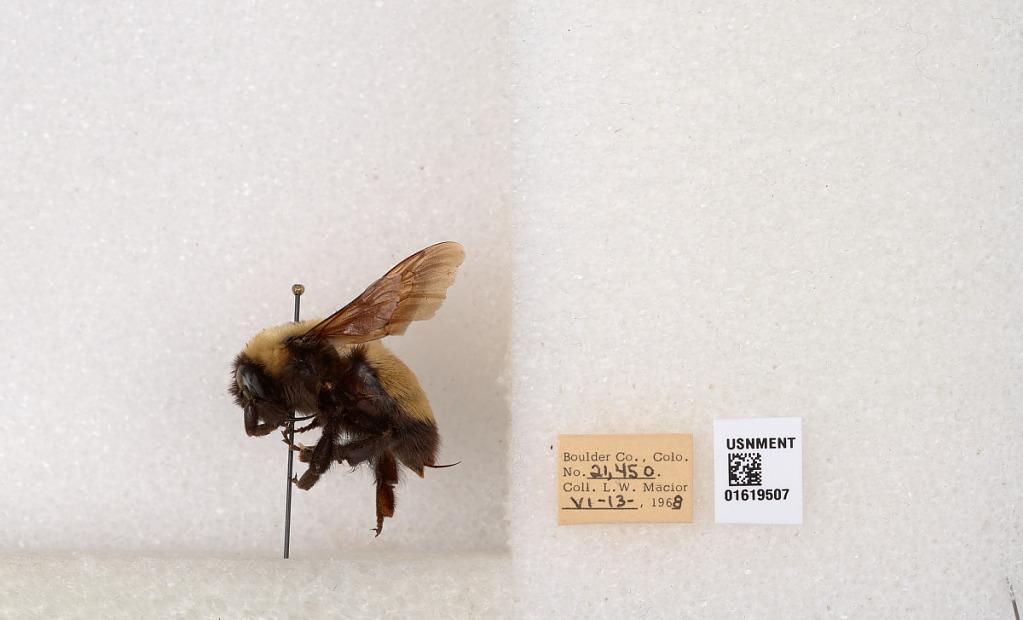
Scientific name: Bombus (Bombus) nevadensis Cresson